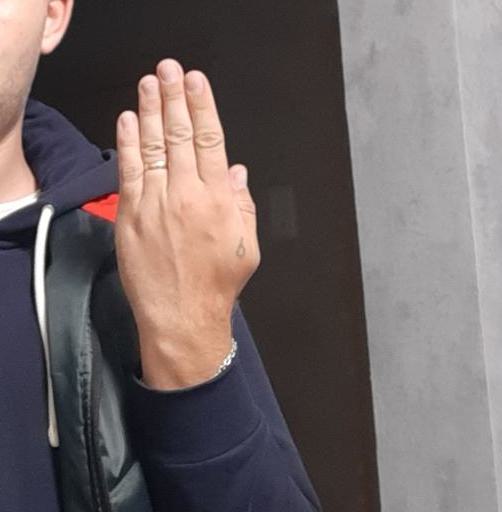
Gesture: stop_inverted